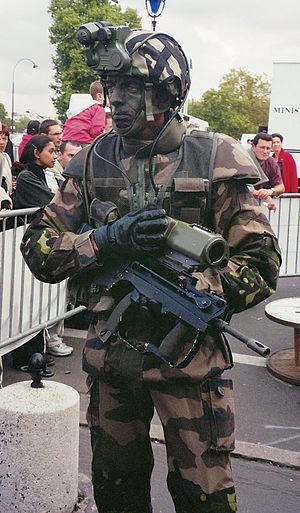
Armée de terre / Oversøiske enheder / FFDJ (De franske styrker i Djibouti)
Soldat udstyret med la nouvelle tenue de combat FELIN
Armée de terre er navnet på den franske hær og den ene af de fire dele som Frankrigs væbnede styrker består af. De tre andre er luftvåbnet, flåden og Gendarmerie nationale. Hæren ledes af stabschefen, som er ansvarlig overfor stabschefen for de væbnede styrker og forsvarsministeren, for at lede organisationen, for at uddanne og øve personellet, for indsættelsen og taktik og strategi i en krigssituation og for at planlægge for udvidelse og vedligeholdelse af hærens materiel.